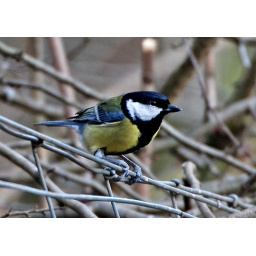
Taken from the drivers seat in the car park in very windy conditions, Ladywalk Nature Reserve, Hams Hall, Warwickshire